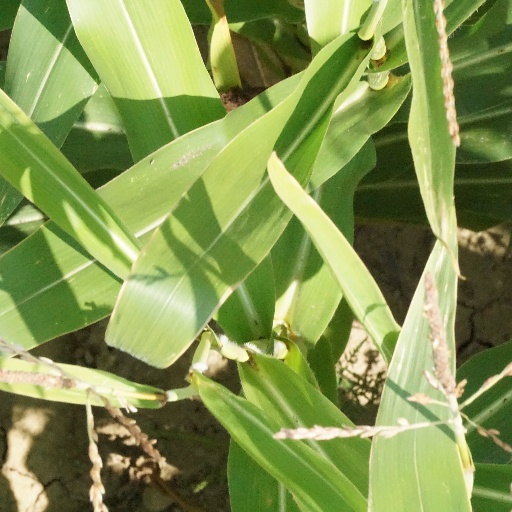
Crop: maize; corn